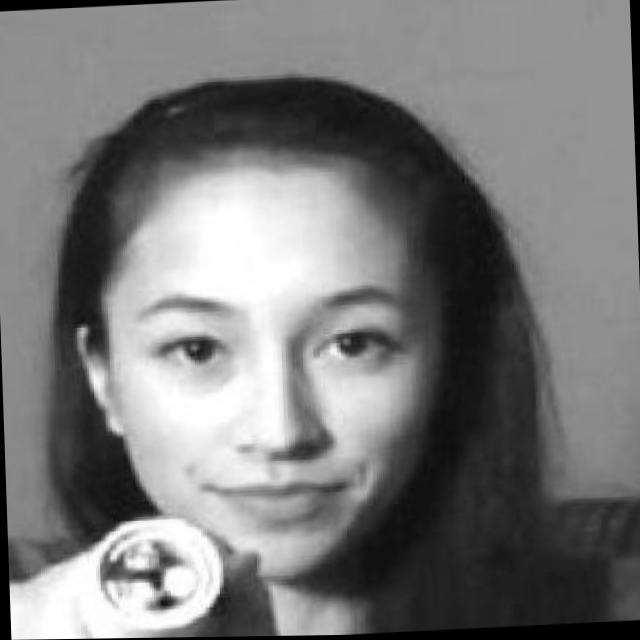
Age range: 21-44